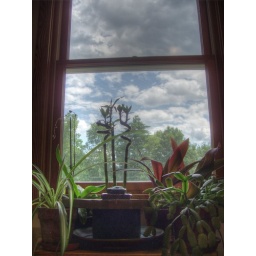
Plants and table fountain in office